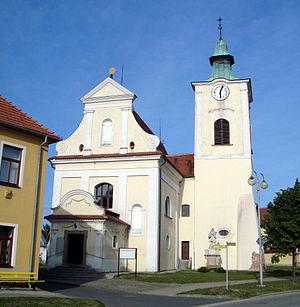
Ostrovačice est un bourg du district de Brno-Campagne, dans la région de Moravie-du-Sud, en République tchèque. Sa population s'élevait à 710 habitants en 2017.